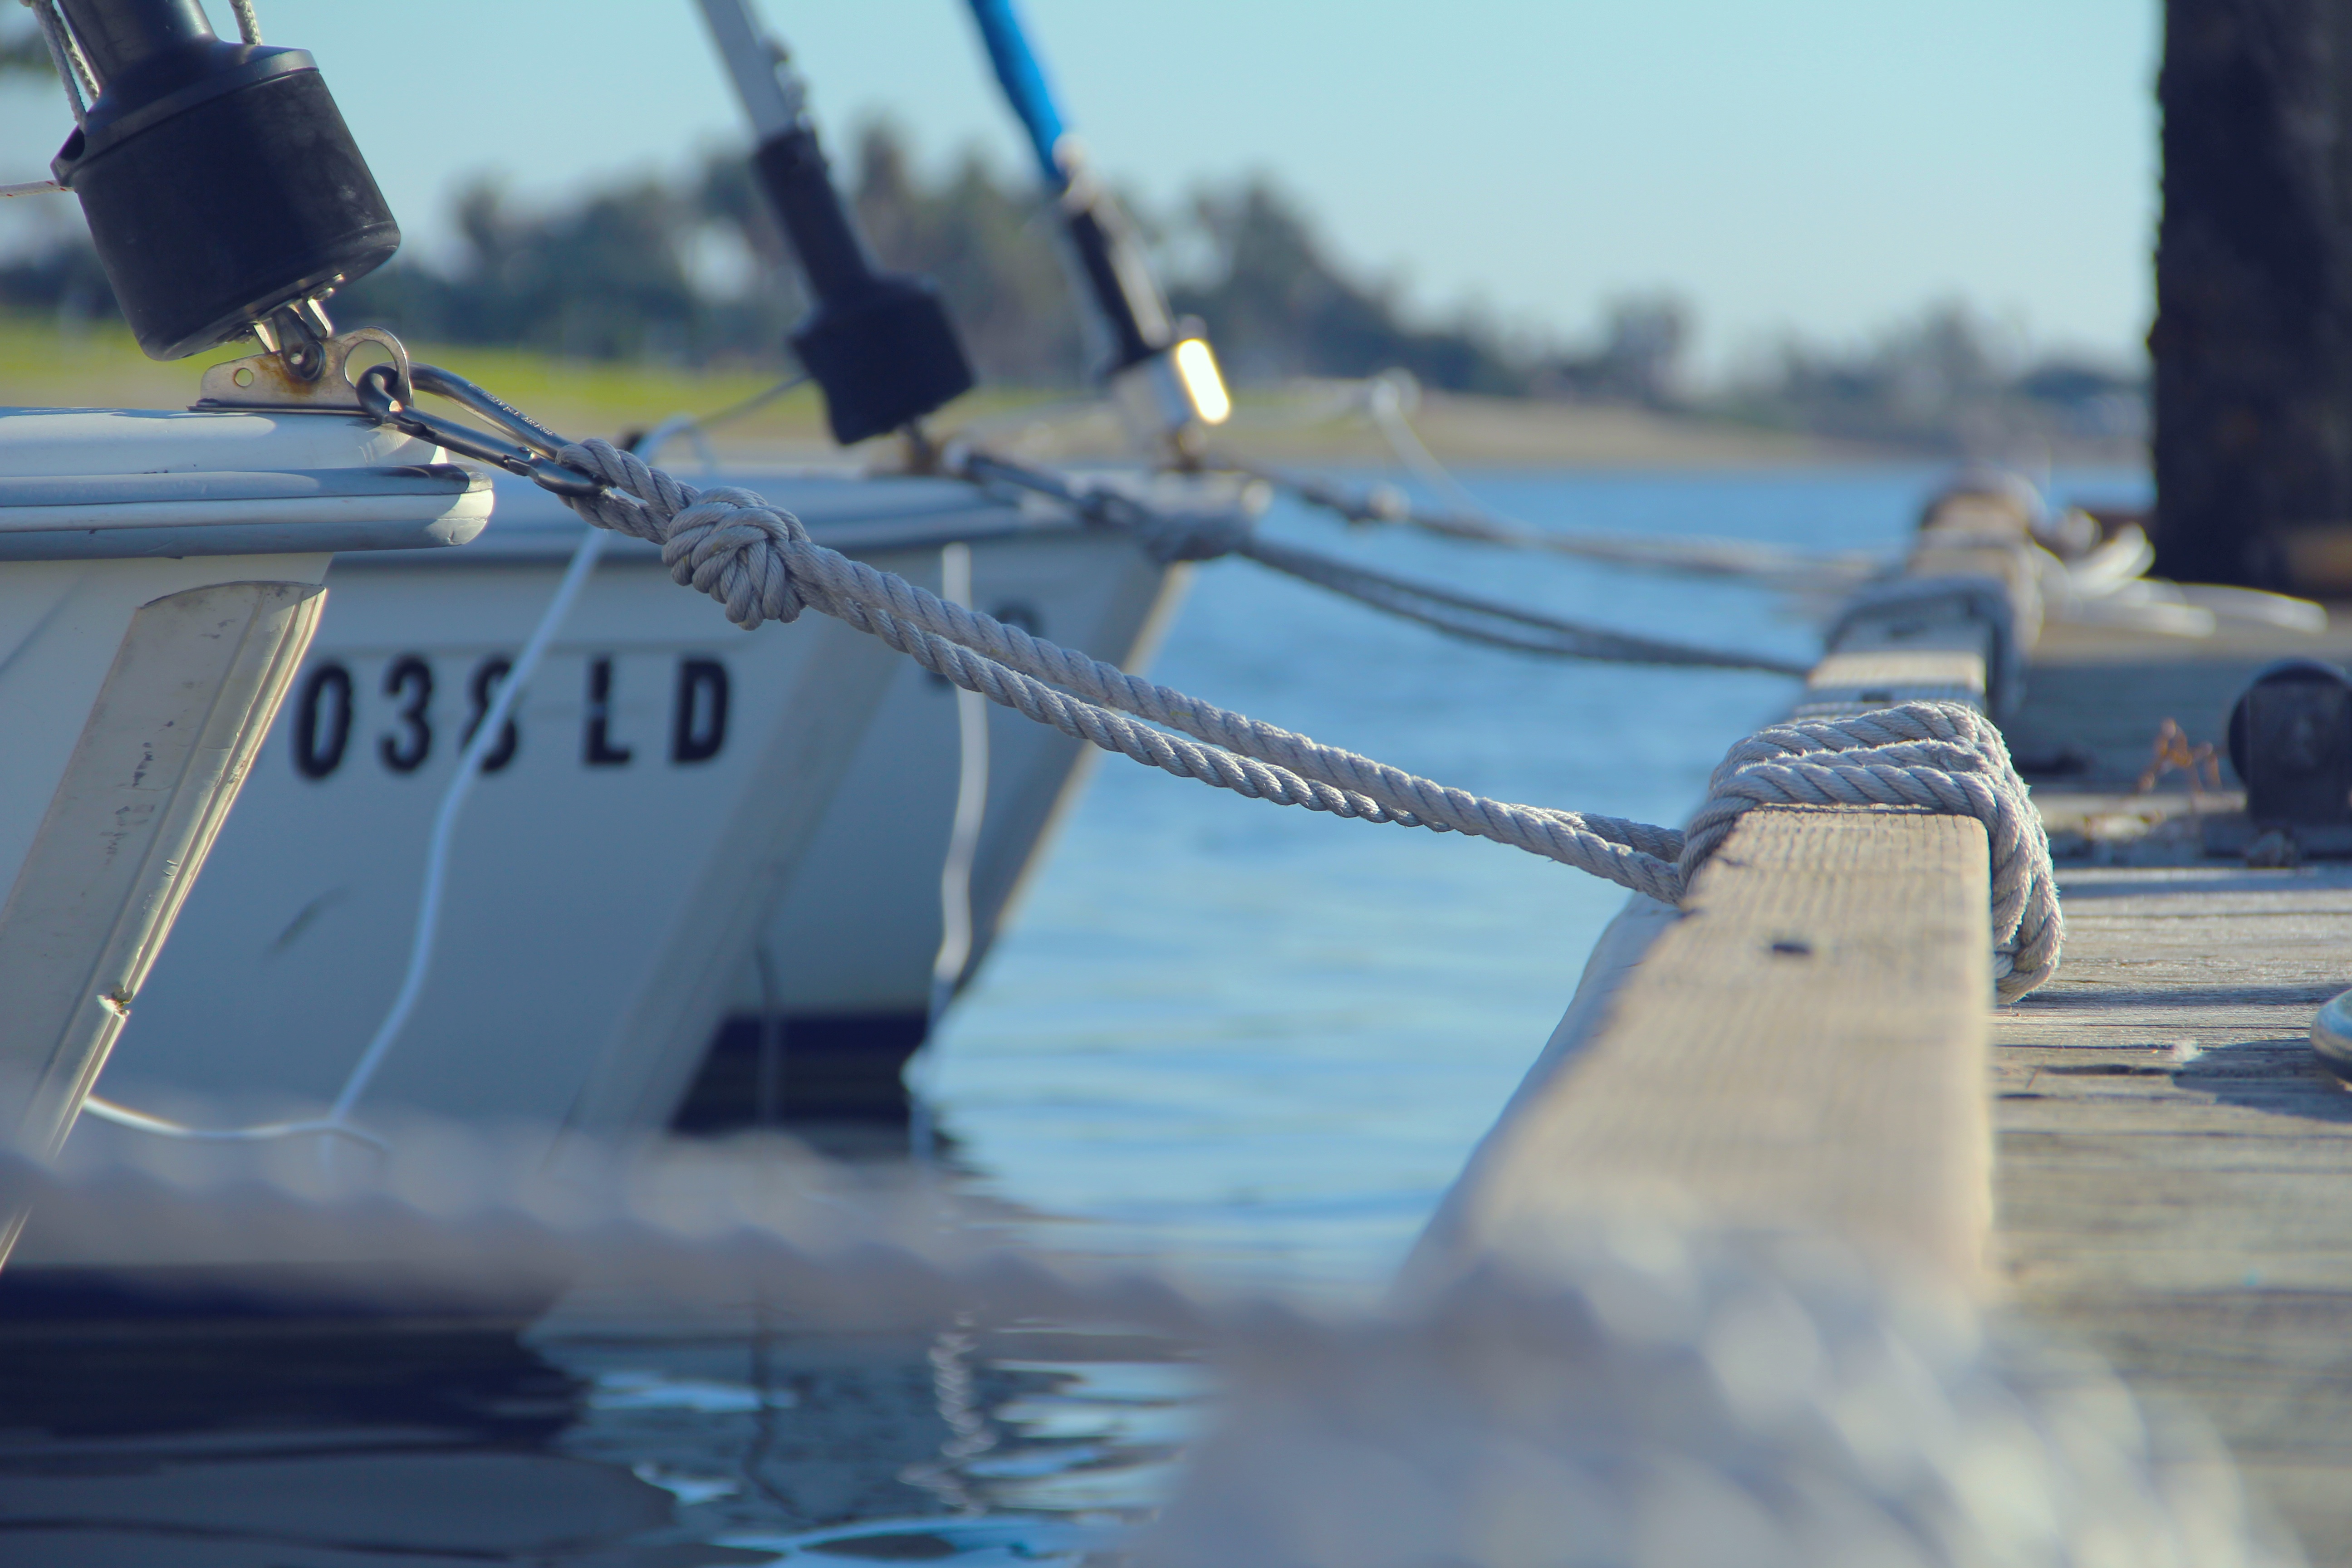
sea, water, winter, rope, dock, boat, ice, vehicle, fishing, sailing, boating, sail, watercraft